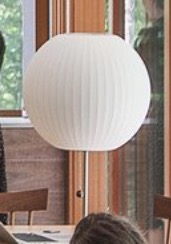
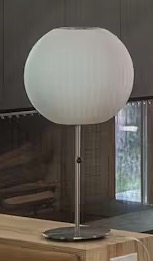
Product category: misc
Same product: yes